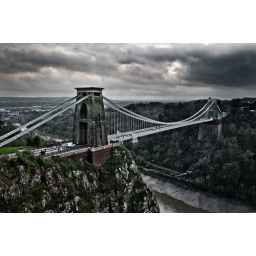
Cloudy sky above the impressive Clifton suspension bridge in the city of Bristol, UK.